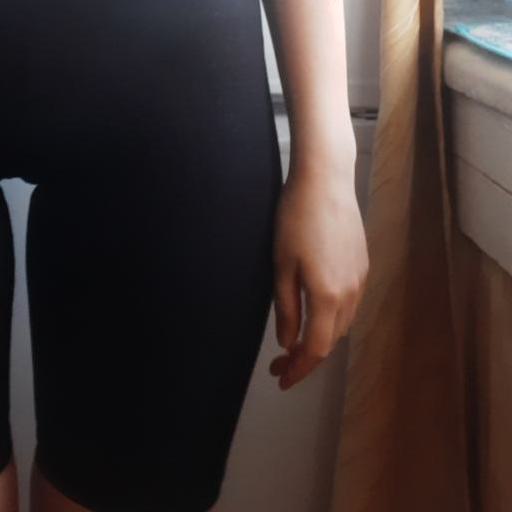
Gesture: no_gesture